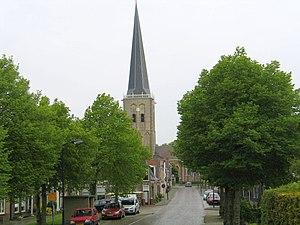
Tzum est un village de la commune néerlandaise de Waadhoeke, dans la province de Frise.